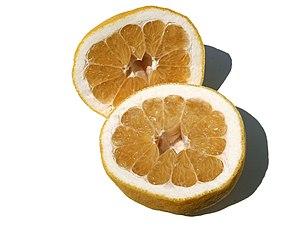
Kawachi bankan en coupe
Le Kawachi bankan, transcription phonétique du japonais 河内晩柑, est un agrume japonais tardif également nommé pamplemousse du Japon. Ce mot est utilisé dans toutes les langues, il est composé de Kawachi 河内町 - ville japonaise - et de bankan 晩柑 qui signifie agrume 柑 du soir 晩.